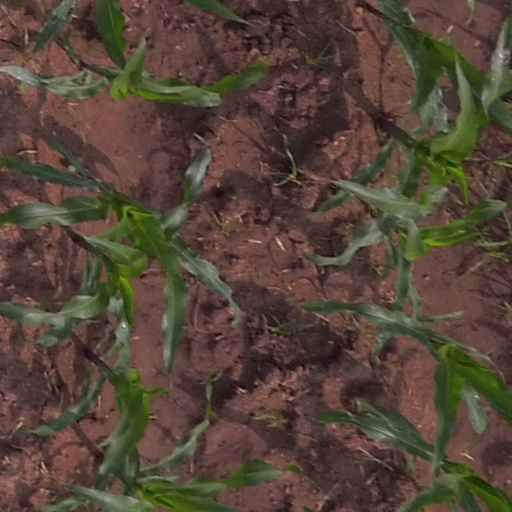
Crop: maize; corn